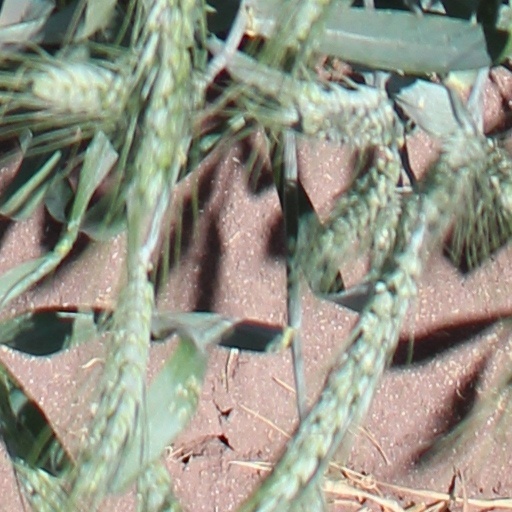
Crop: wheat